Kadiri

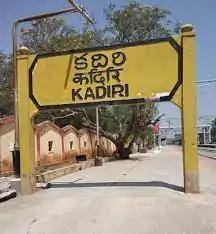
Kadiri Railway Station Board

Kadiri Railway Station is situated on the Dharmavaram–Pakala branch line. Kadiri has daily express trains to Tirupati, Vijayawada, Nellore, Ongole and Bi-weekly Train connecting Amravati of Maharastra and a superfast train to Mumbai And Nagercoil (Kanyakumari), Chittoor, and Katpadi four days a week and a weekly express to Madurai and daily passenger trains to Guntakal and Tirupati.